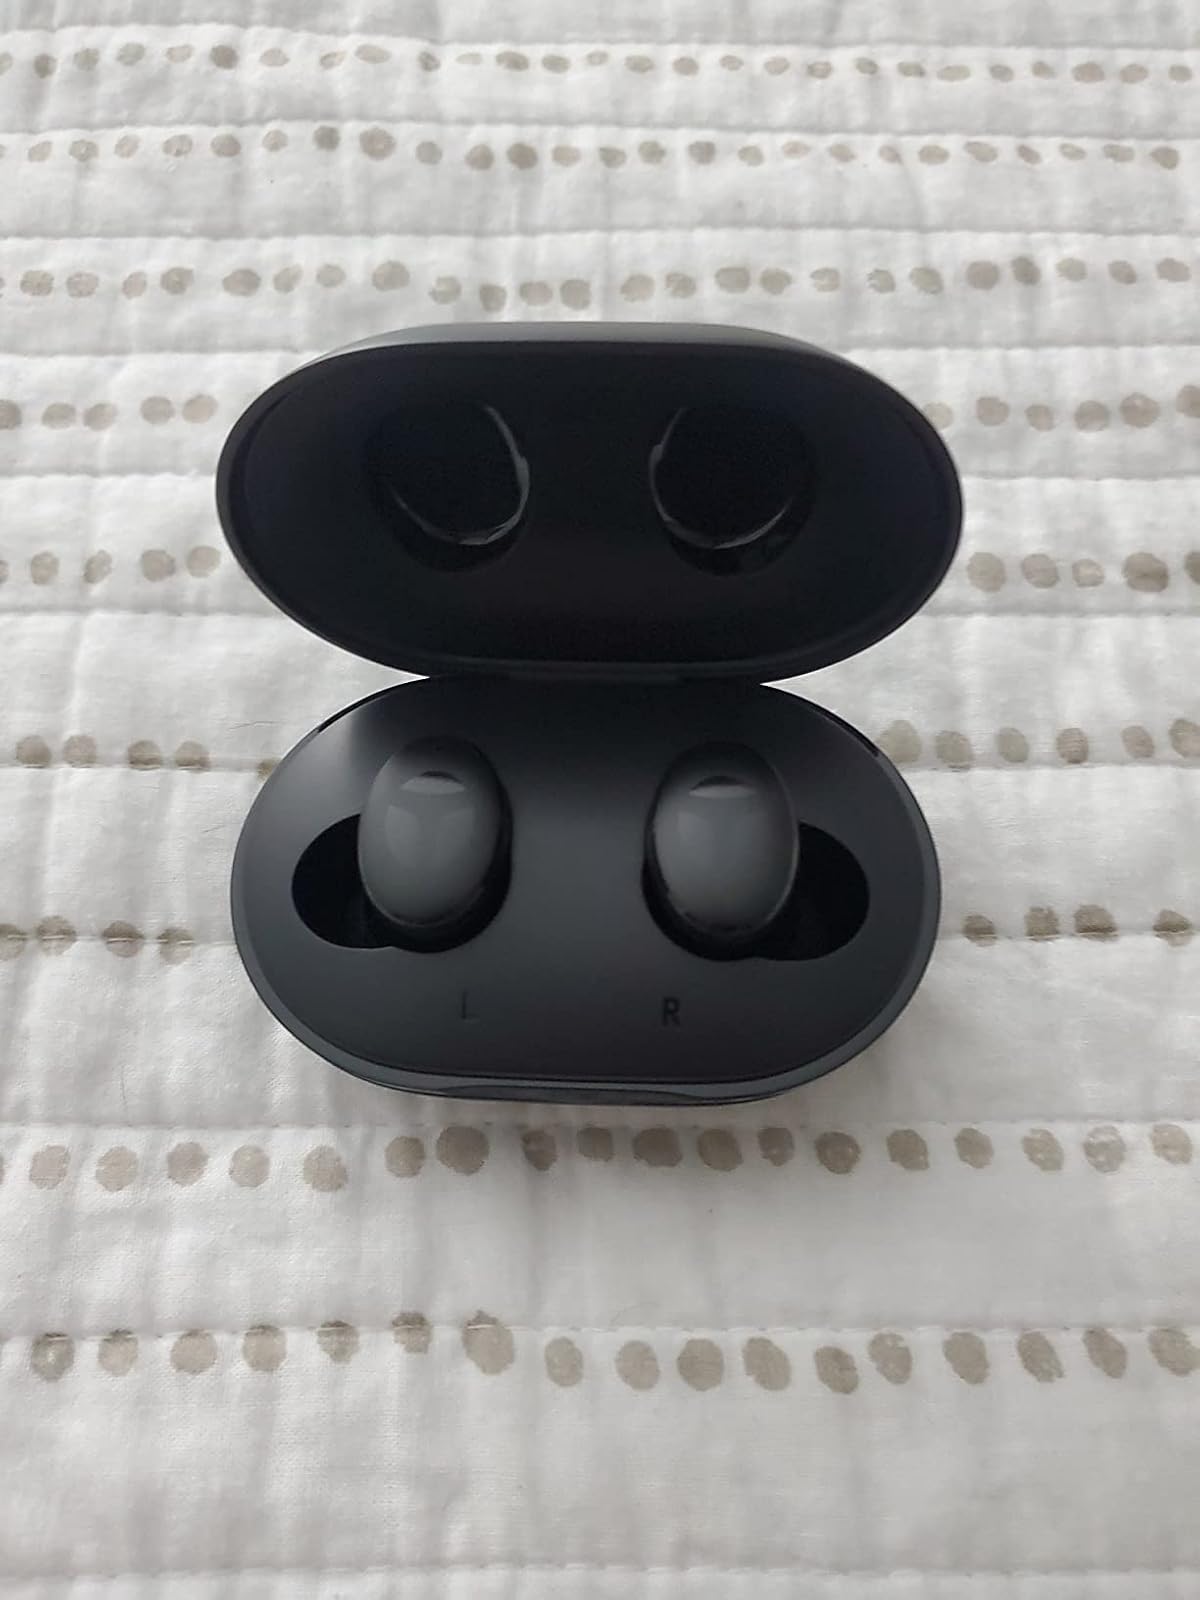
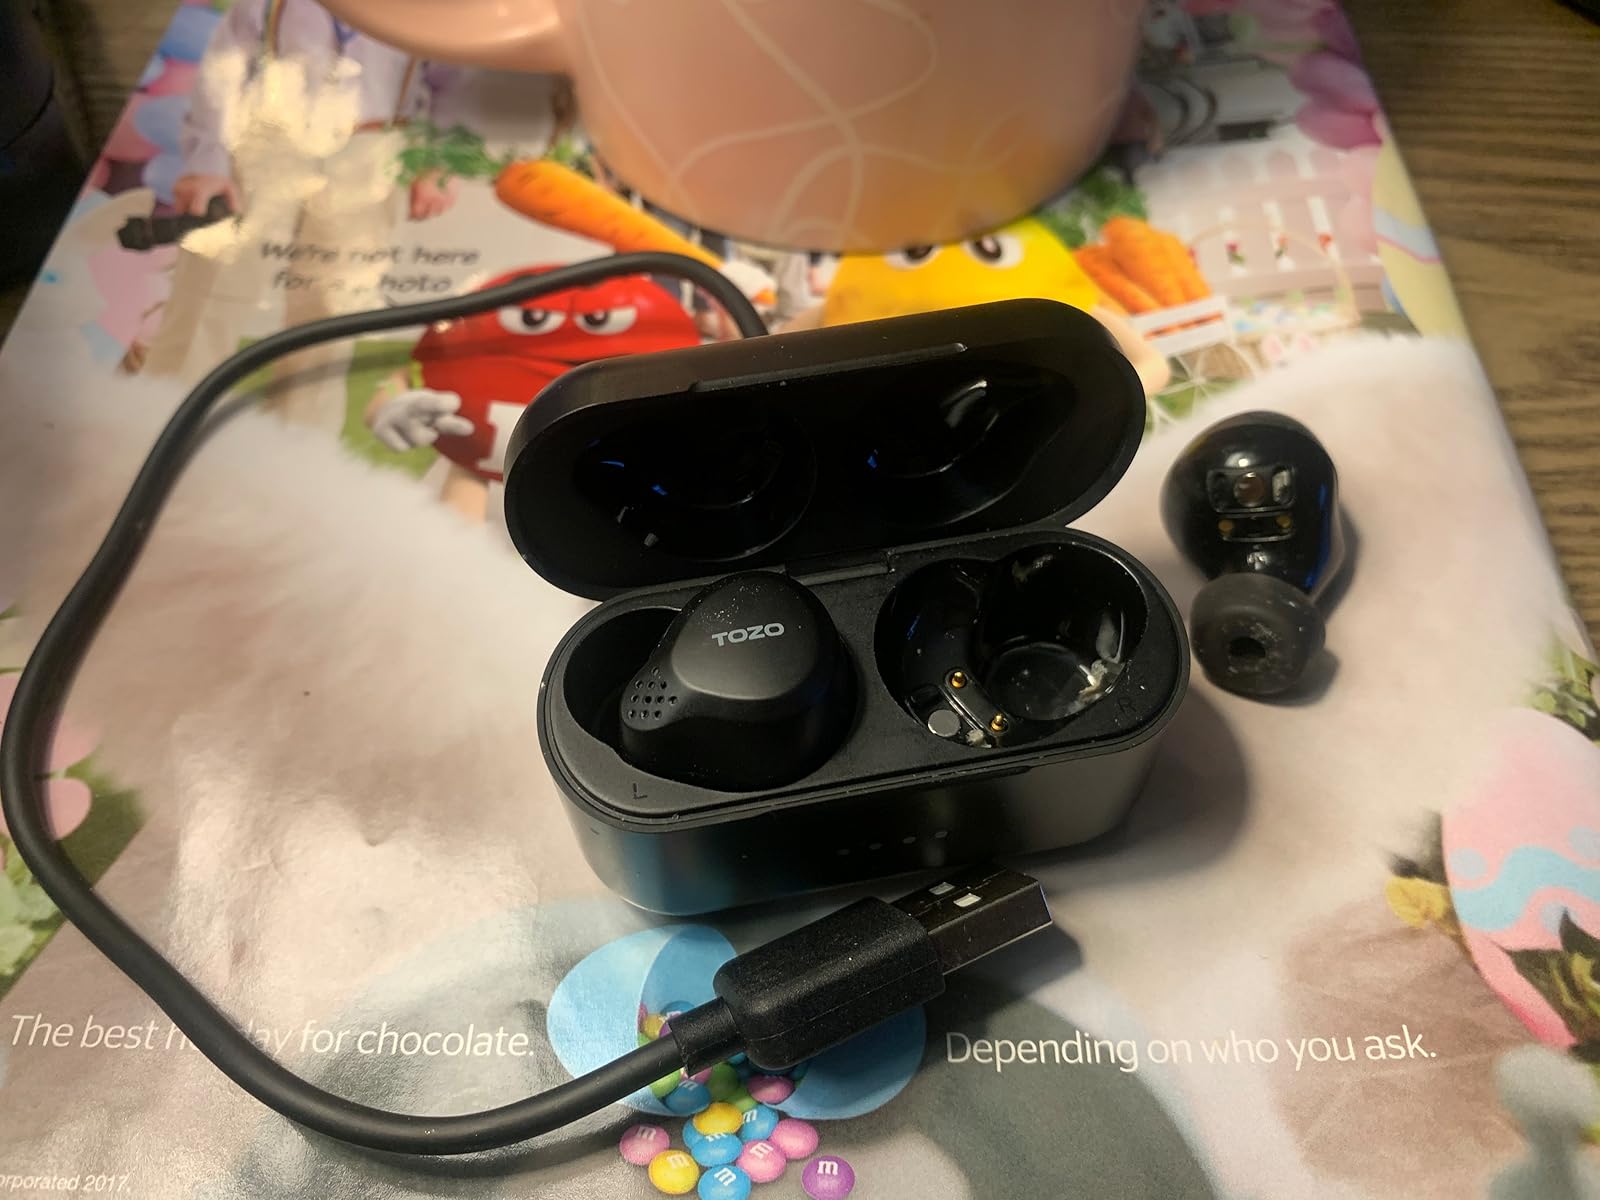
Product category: earbuds
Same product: no